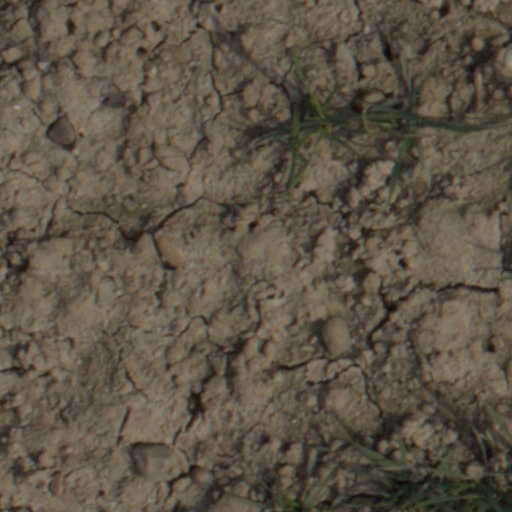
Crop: wheat